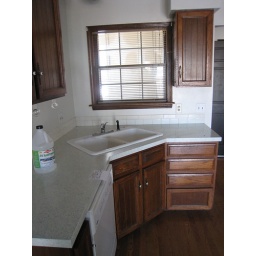
The window in the kitchen looks out into a picturesque view of.. an exterior wall!